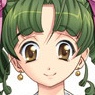
Portrait style: Anime Portrait